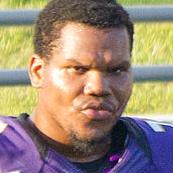
Age: 24